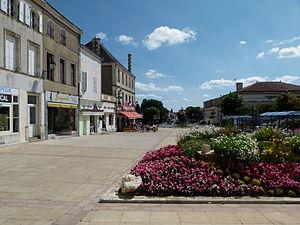
La rue Bersot dans le centre-ville de Surgères est l'artère piétonne de Surgères.
Surgères est une commune du Sud-Ouest de la France, située dans le département de la Charente-Maritime, en région Nouvelle-Aquitaine. Ses habitants sont appelés les Surgériens.